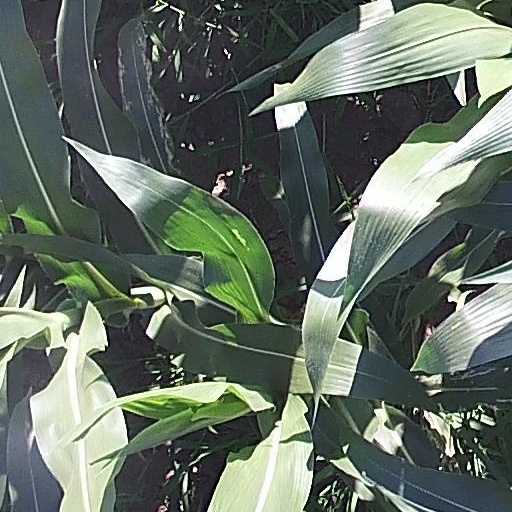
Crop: maize; corn